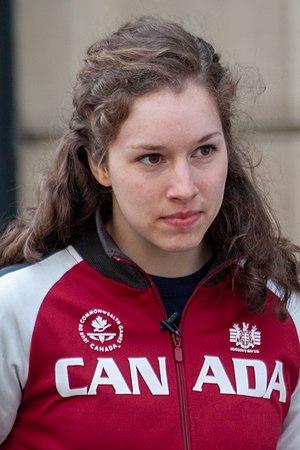
Monique Sullivan est une coureuse cycliste canadienne. Elle a notamment été médaillée d'or de la vitesse individuelle et du keirin lors des championnats panaméricains de cyclisme de 2012.